Surid Ibn Salhouk

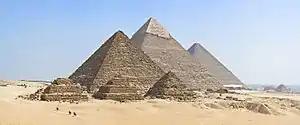
Surid Ibn Salhouk was a mythical king credited in the medieval era as the builder of the Pyramids of Giza.

Sūrīd ibn Salhouk (also known as Saurit, Saurid, and more commonly known as Surid) is a legendary king from medieval Coptic and Islamic lore who is said to have lived 300 years before the biblical flood. In legends, Surid was often conflated with or identified as the biblical prophet Enoch, the Muslim prophet Idris, and Hermes Trismegistus.